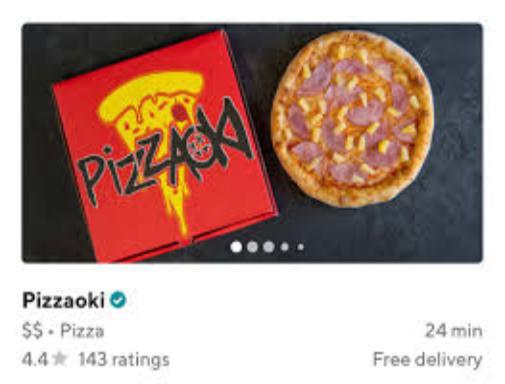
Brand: Aoki's Pizza
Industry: Food